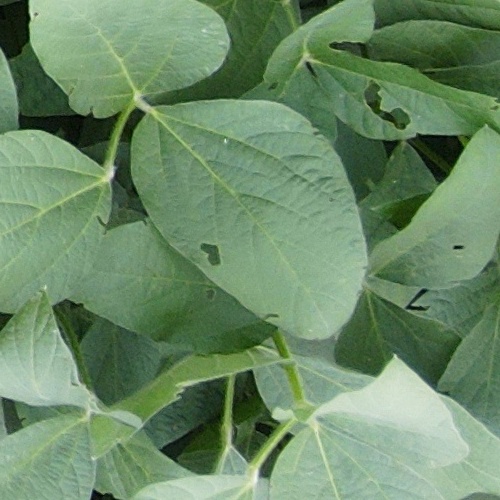
Label: Caterpillar